Semhar Araia

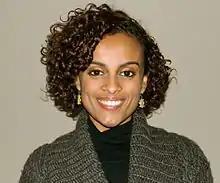

Semhar Araia is an Eritrean American social activist, professor and international lawyer. She is the founder and Executive Director of the Diaspora African Women's Network (DAWN) non-governmental organization. Semhar was recently appointed as UNICEF USA Managing Director of Diaspora and Multicultural Partnership.